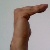
The image shows a hand gesture representing a space in Indian Sign Language.